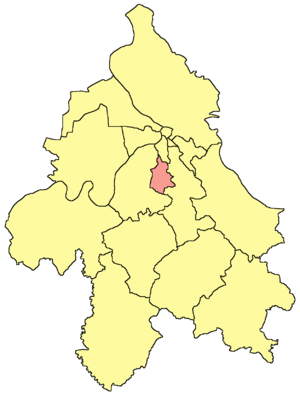
Skojevsko naselje est un quartier de Belgrade, la capitale de la Serbie. Il est situé dans la municipalité urbaine de Rakovica. Au recensement de 2002, il comptait 5 145 habitants.
Kanarevo brdo est un quartier de Belgrade, la capitale de la Serbie. Il est situé dans la municipalité urbaine de Rakovica. Au recensement de 2002, il comptait 14 842 habitants.
Miljakovac est un quartier de Belgrade, la capitale de la Serbie. Il est situé dans la municipalité urbaine de Rakovica. Au recensement de 2002, il comptait 18 890 habitants.
Rakovica est une municipalité de Serbie située sur le territoire de la Ville de Belgrade. Elle fait partie des 10 municipalités urbaines qui constituent la ville de Belgrade proprement dite. Au recensement de 2011, elle comptait 108 413 habitants.
Jelezovac est un quartier de Belgrade, la capitale de la Serbie. Il est situé dans la municipalité urbaine de Rakovica.